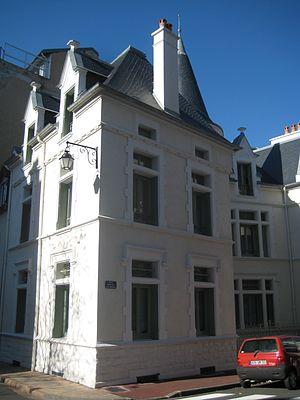
Castel Français, 1 rue Hubert Colombier à Vichy
La rue Hubert-Colombier est une voie publique de Vichy, caractéristique de l'architecture Belle Époque de cette ville. Elle est remarquable par l'unité et la qualité des villas la bordant, de style néo-gothique et néo-flamand, avec une ligne d'horizon néo-classique. La plupart des bâtiments de la rue sont inscrits aux monuments historiques.